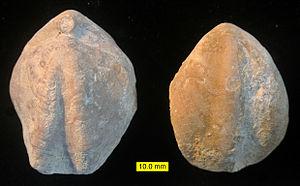
Terebratula est un genre éteint de brachiopodes faisant partie de la famille des Terebratulidae.